Yukon River Basin

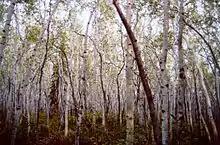
Aspen forest located near the Yukon River Basin, in a physiographic region called the Yukon Flats

The Yukon River Basin has a relatively intact ecosystem. It is a quality habitat for birds, mammal, fish, invertebrates, and one amphibian. The wood frog is the only amphibian able to survive in the ecosystem. This is due to its increased level of glucose in its cells. This addition acts as an antifreeze. It allows the frogs to survive the extremely cold winters. The basin consists of thousands of lakes, ponds, sloughs, wetlands, and rivers/streams to provide habitats for these animals. Within the basin there are more than 150 bird species, 40 mammals, and 18 fish species. There is an estimated 1.5 million ducks that breed here annually. It is also home to the longest salmon runs in history. Plant life includes white spruce, paper birch, and quaking aspen forests, willow and alder thickets, grasslands, and meows. In these areas are where the animals of the ecosystem thrive.